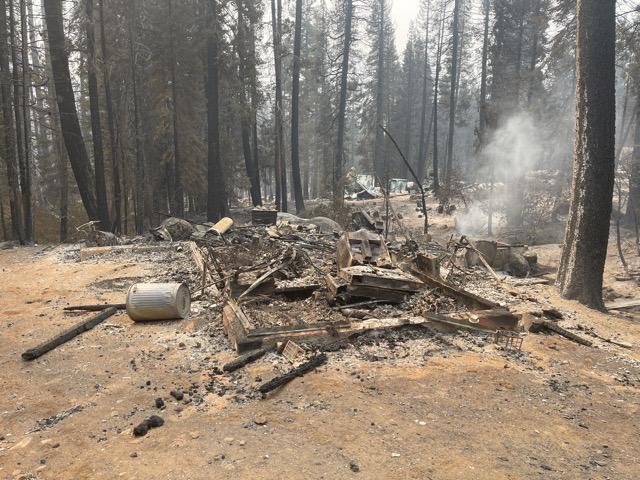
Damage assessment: destroyed